J. Pickering Putnam

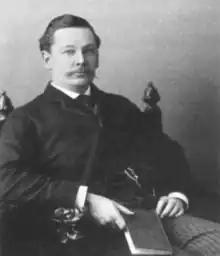

J. Pickering Putnam (April 3, 1847 – February 23, 1917), also known as J. P. Putnam or John Pickering Putnam, was an American architect and designer who "pioneered the concept of the modern apartment building." He designed several buildings in the Back Bay area of Boston, Massachusetts. He earned a number of design patents related to plumbing, ventilation, and the like, such as US Patent No.563,064 (1896), a design for a washbasin.